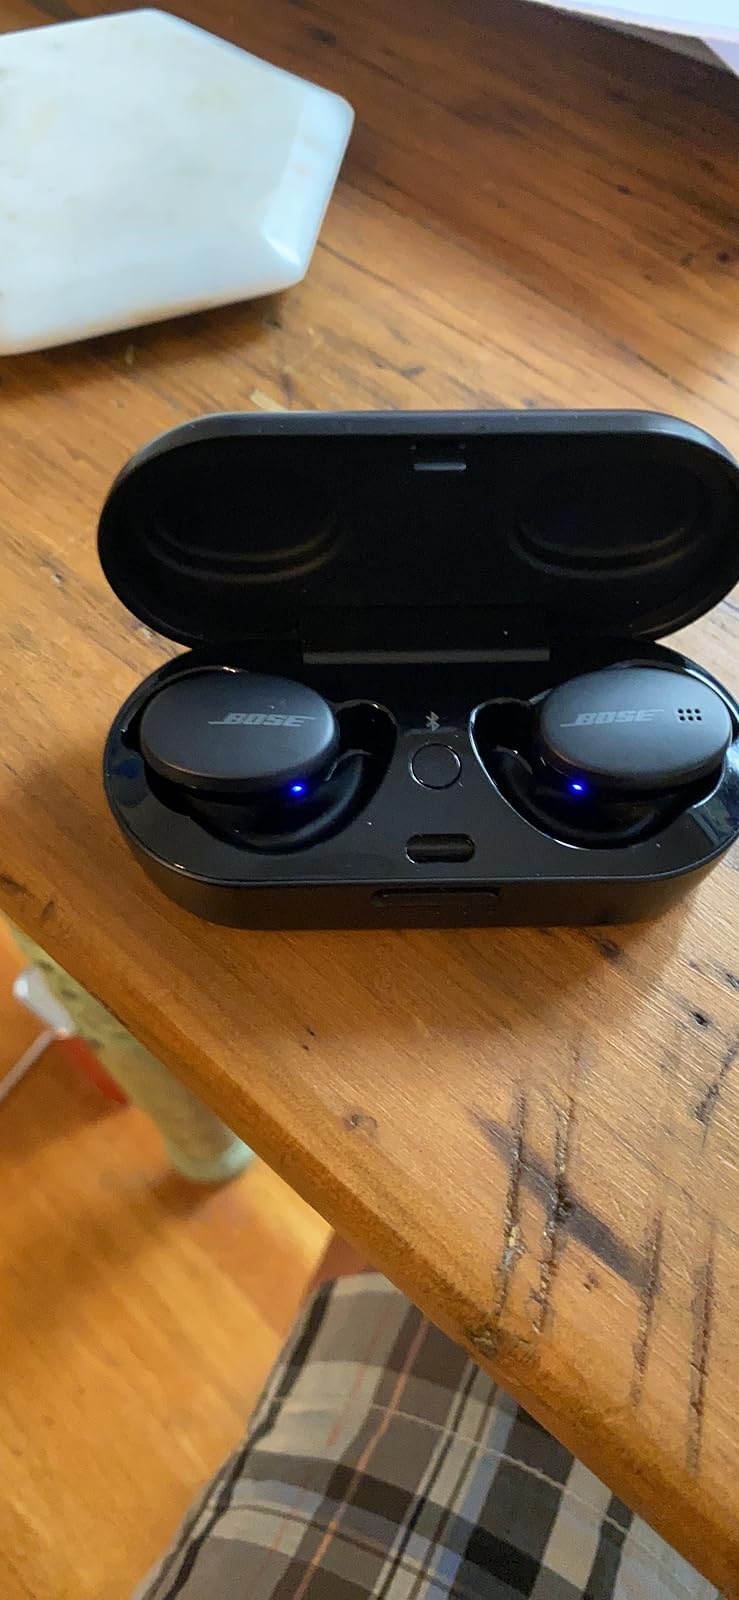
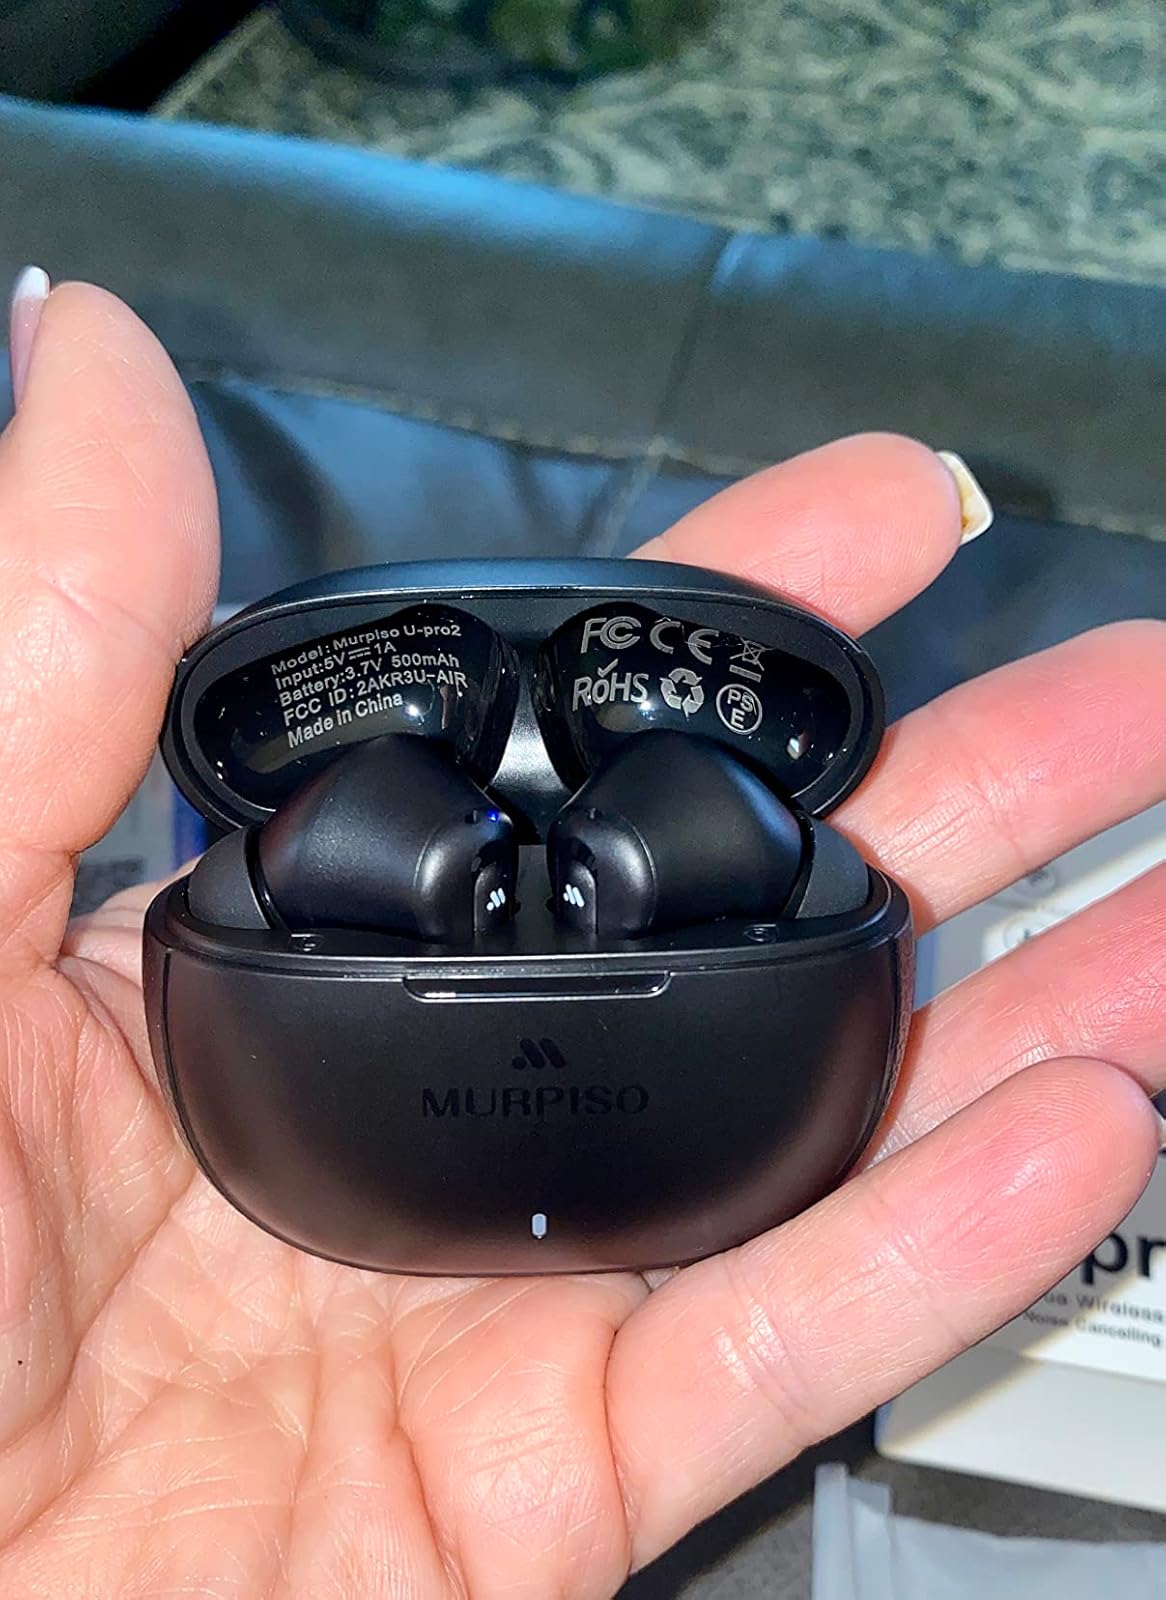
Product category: earbuds
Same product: no